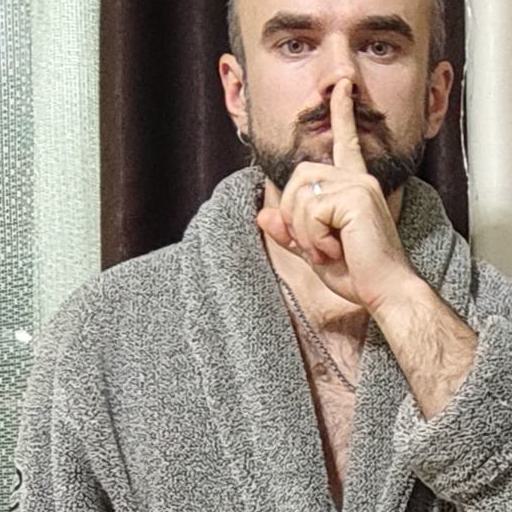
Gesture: mute